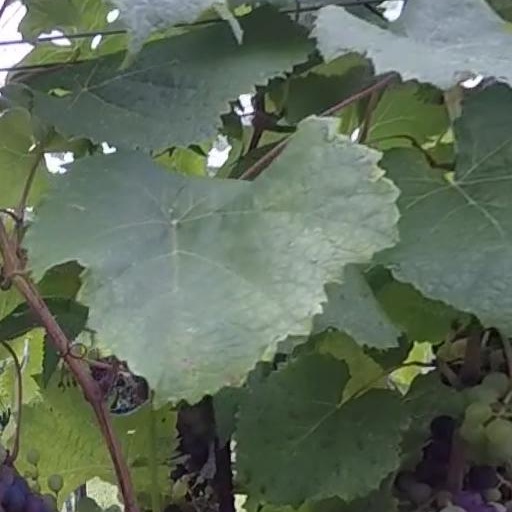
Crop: grape